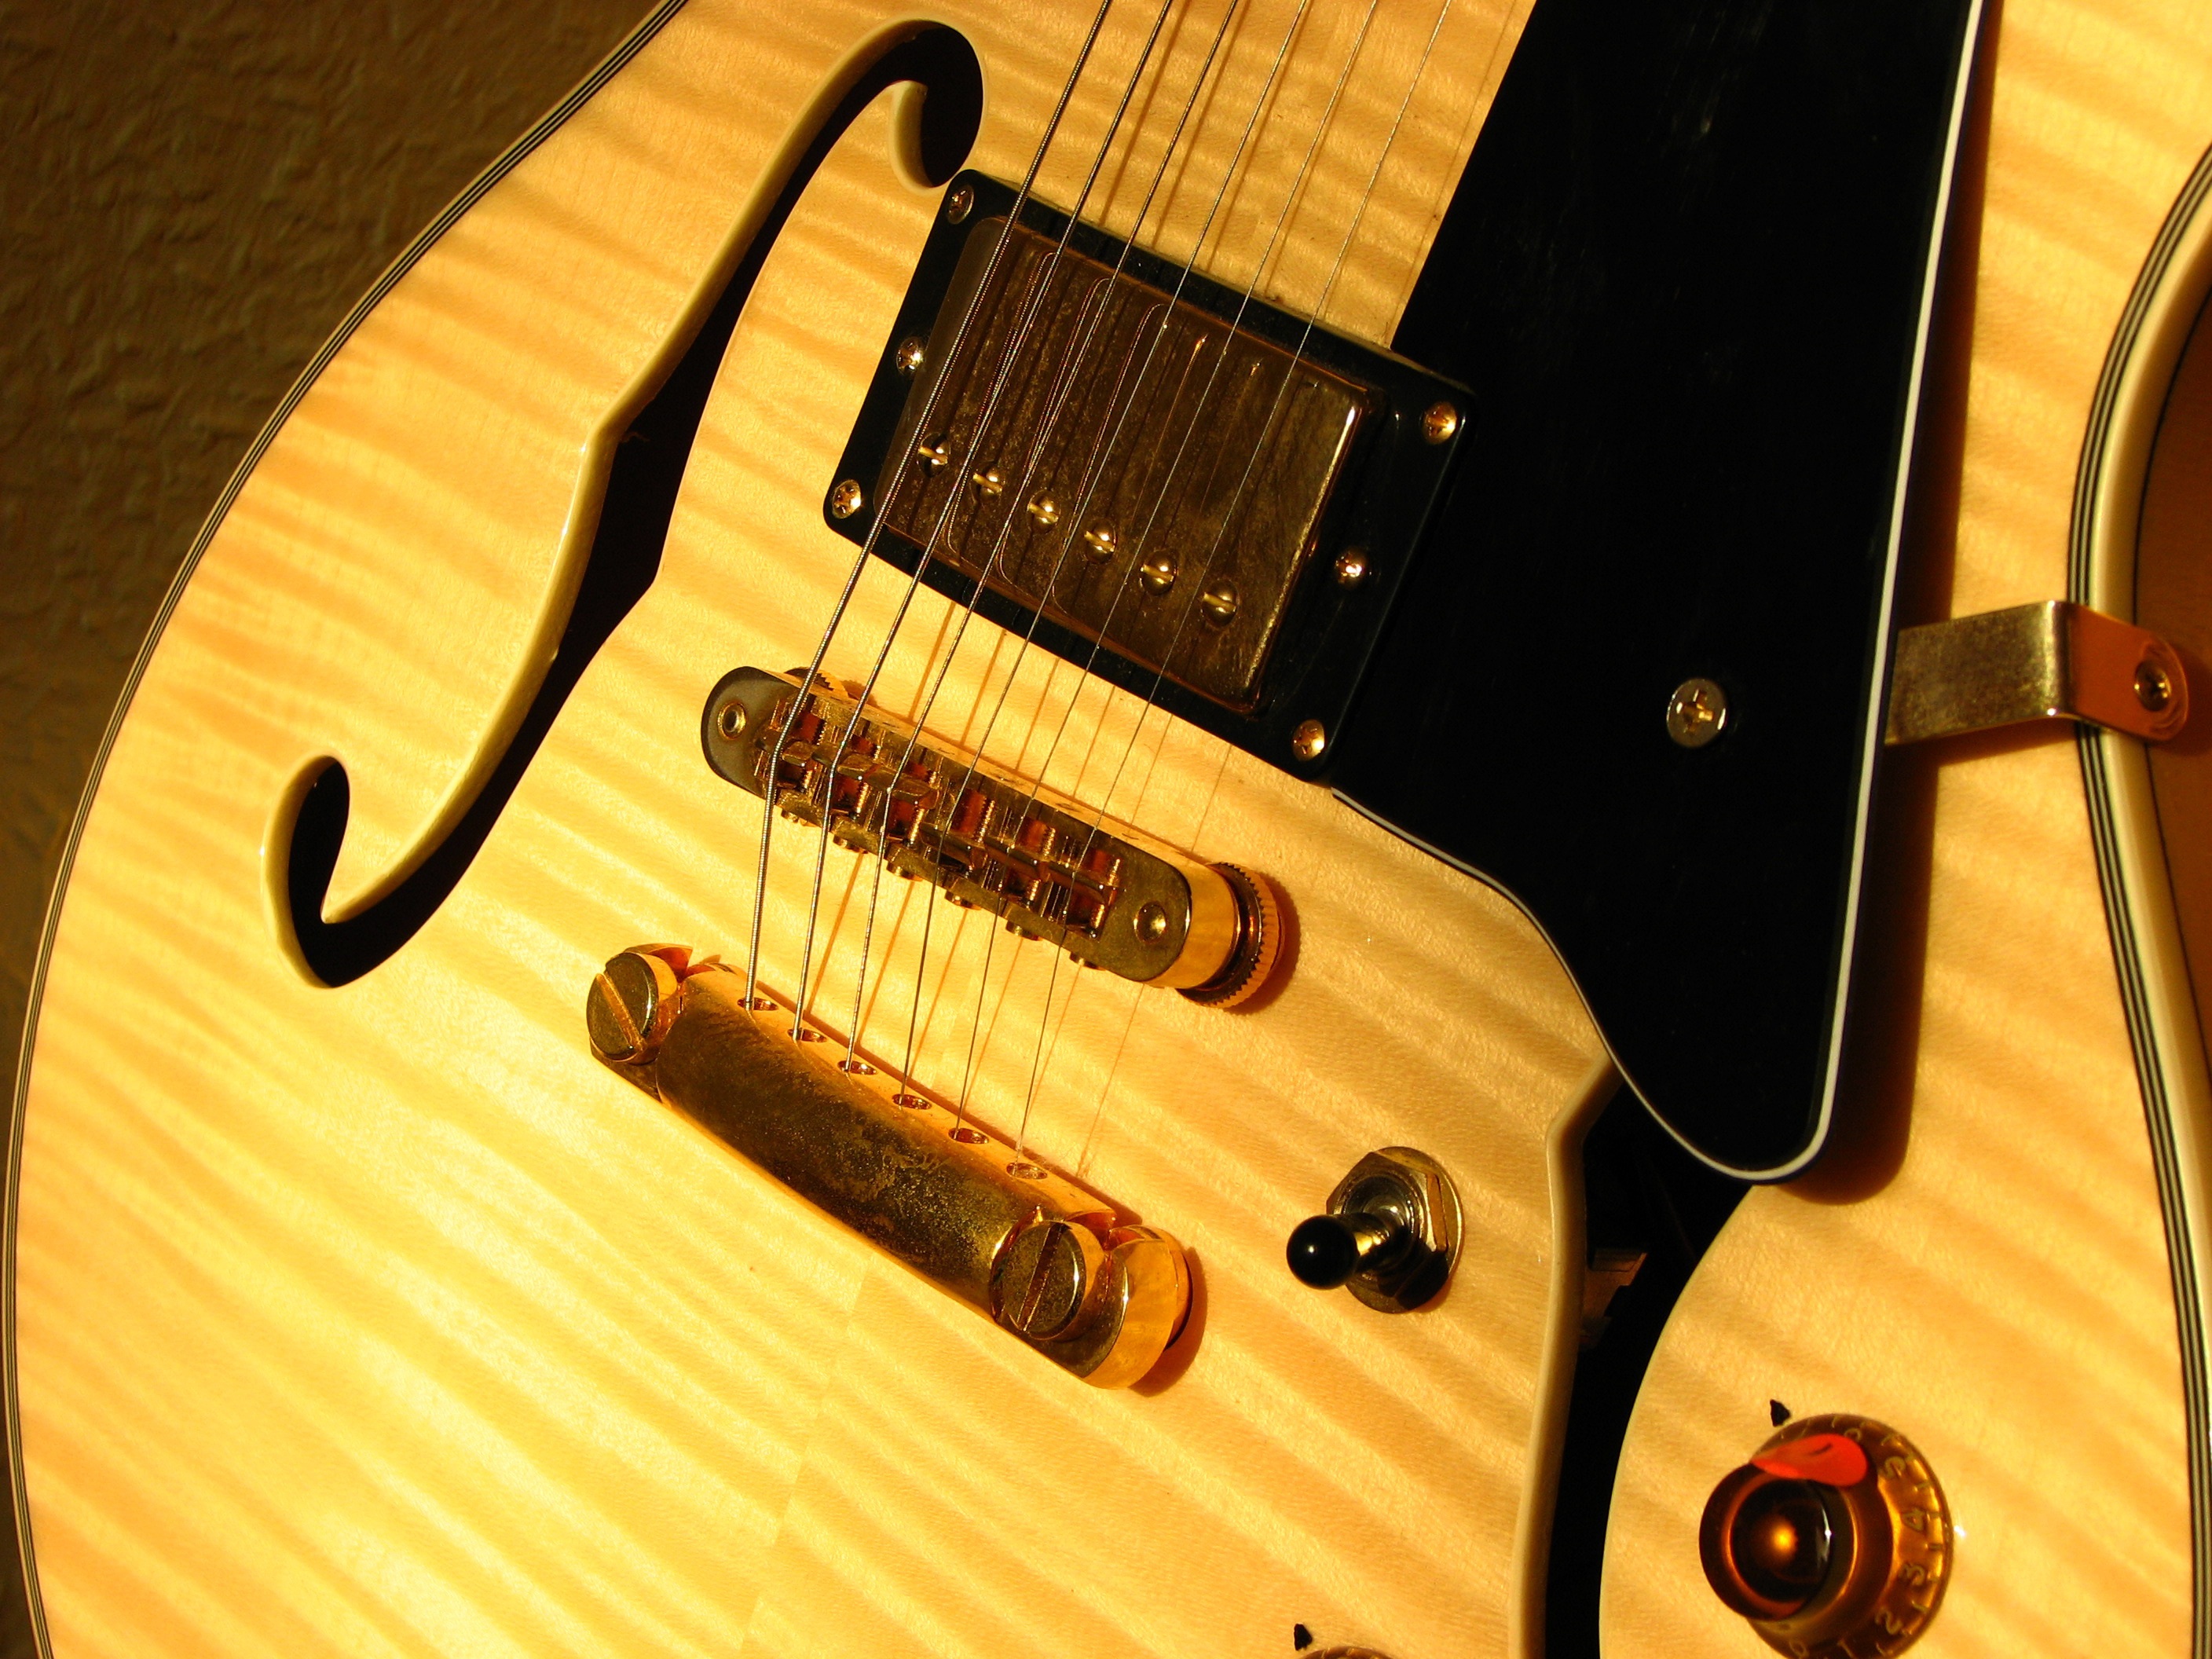
music, guitar, acoustic guitar, instrument, electric guitar, musical instrument, gold, sound, strings, bass guitar, viola, golden yellow, cuatro, electrically, classical music, soundbody, string instrument, f hole, bowed string instrument, plucked string instruments, slide guitar, viol, semi acoustic, sonar